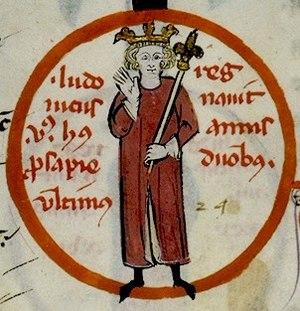
Cette page concerne l'année 979 du calendrier julien.
La liste des monarques de France réunit les rois et les empereurs qui ont régné sur la France, au travers des différentes constructions politiques, territoriales et dynastiques qui se succédèrent. Parmi les différents moments de cette royauté française, on distingue l'époque des royaumes francs au haut Moyen Âge, le royaume de France en tant que tel jusqu'à la Révolution française, puis le Premier Empire, la Restauration, la monarchie de Juillet et enfin le Second Empire. Le dernier monarque ayant régné en France est l'empereur Napoléon III, déchu officiellement le 1ᵉʳ mars 1871, après la défaite de Sedan. Jusqu'alors, la France avait toujours été une monarchie ou un empire, hormis durant deux périodes : la Première République, du 22 septembre 1792 au 18 mai 1804, et la Deuxième République, du 24 février 1848 au 2 décembre 1852.
Louis V, dit « le Fainéant », né vers 967 et mort le 22 mai 987, est roi des Francs de mars 986 à mai 987. Fils de Lothaire et d'Emma, arrière-petit-fils de l'arrière-arrière-petit-fils de Charlemagne, il est l'ultime monarque d'Europe à appartenir à la dynastie carolingienne, le pouvoir en France passant ensuite aux Capétiens.